Southern California Railway Museum

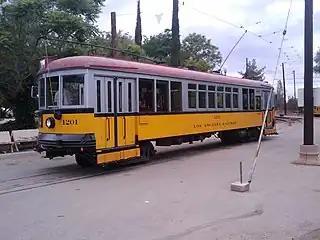
Los Angeles Railway car 1201 operating at Orange Empire Railway Museum in 2009

The Southern California Railway Museum (SCRM, reporting mark OERX), formerly known as the Orange Empire Railway Museum, is a railroad museum in Perris, California, United States. It was founded in 1956 at Griffith Park in Los Angeles before moving to the former Pinacate Station as the "Orange Empire Trolley Museum" in 1958. It was renamed "Orange Empire Railway Museum" in 1975 after merging with a museum then known as the California Southern Railroad Museum, and adopted its current name in 2019. The museum also operates a heritage railroad on the museum grounds and on a right of way into downtown Perris.